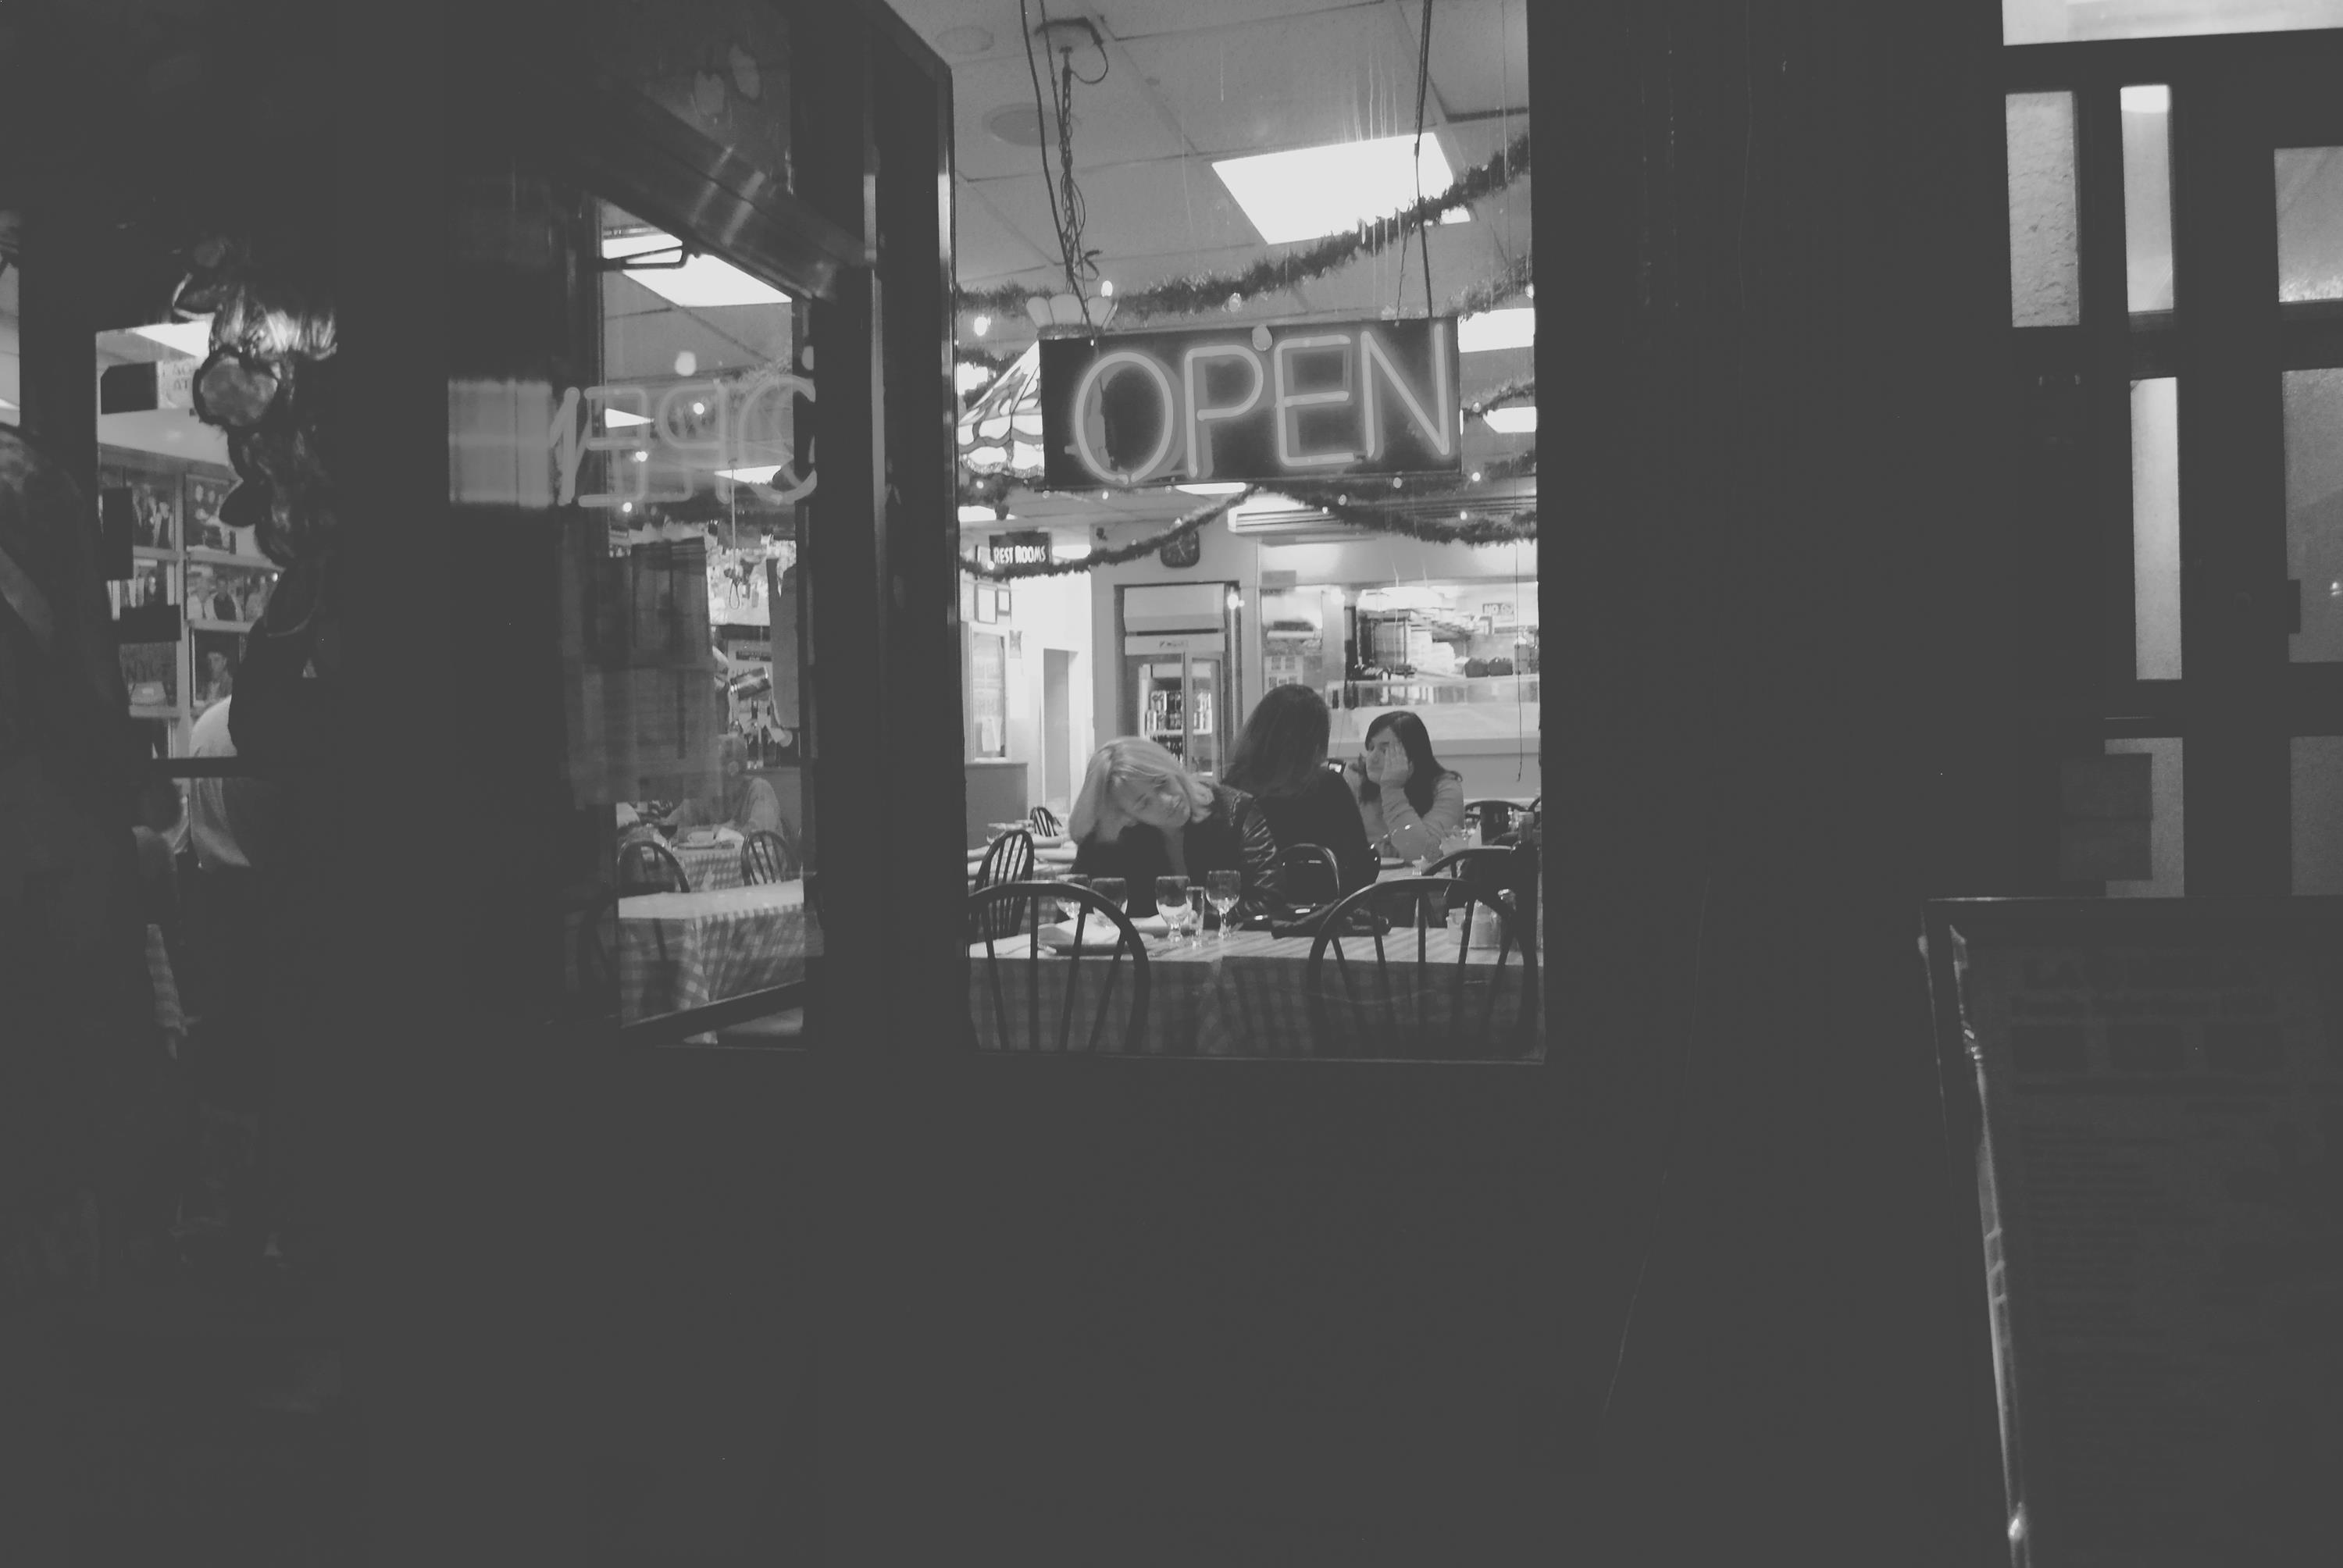
white, black, black and white, photograph, monochrome, monochrome photography, snapshot, text, photography, architecture, window, street, room, night, reflection, style, darkness, city, building